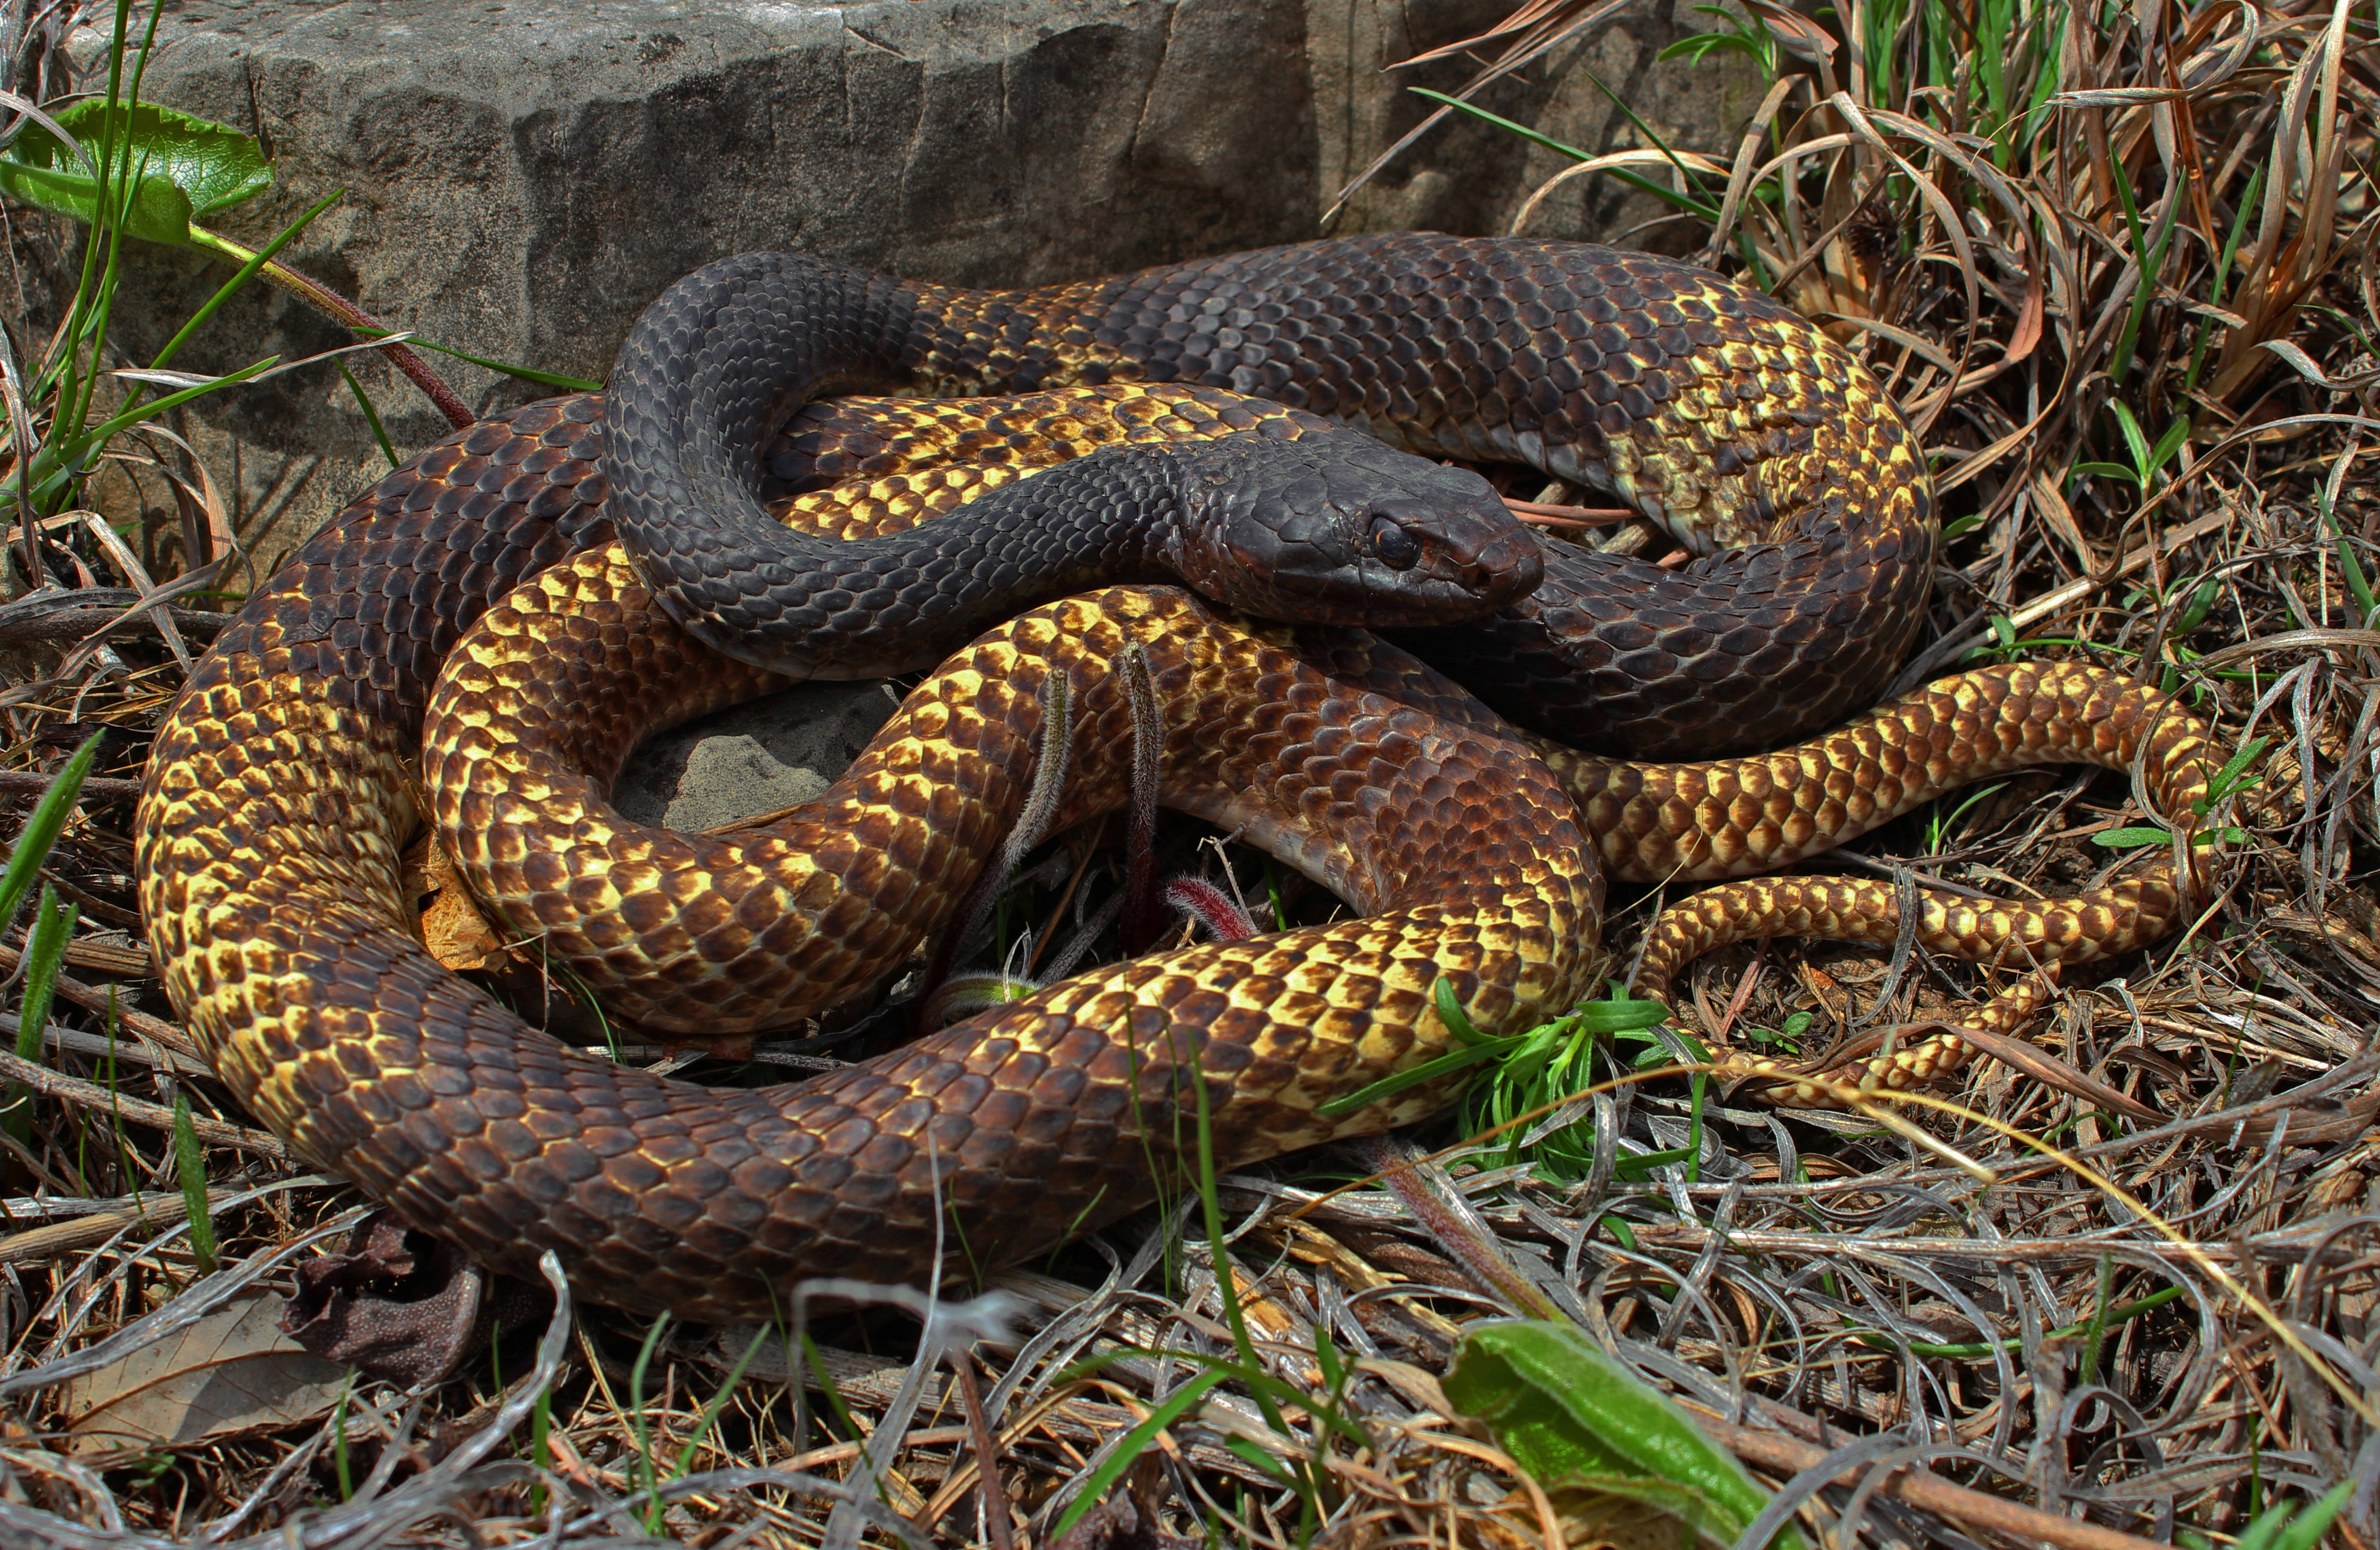
wildlife, predator, reptile, fauna, peter, snake, rattlesnake, vertebrate, big, eastern, scales, dolomite, serpent, herp, herping, paplanus, peterpaplanus, coachwhip, masticophis, flagellum, coluber, glade, easterncoachwhip, whipsnake, canonrebelt3i, ozark, lacerta, viper, branson, scars, grass snake, garter snake, colubridae, sidewinder, eastern diamondback rattlesnake, scaled reptile, hognose snake, kingsnake